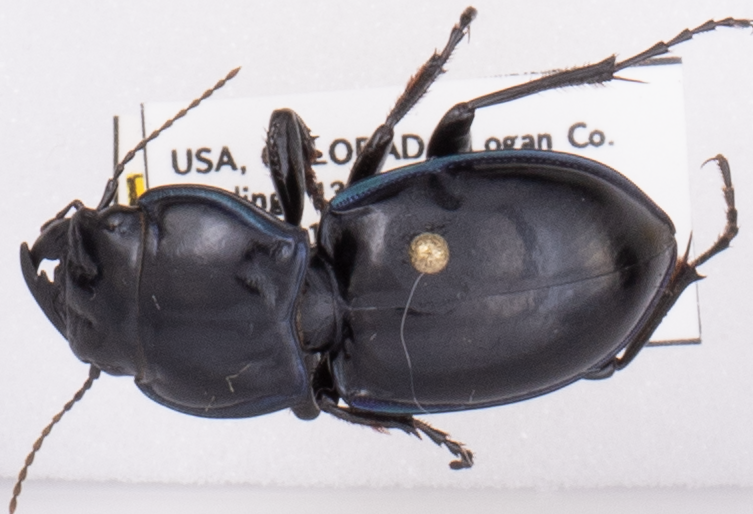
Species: Pasimachus elongatus
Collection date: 2022-07-27
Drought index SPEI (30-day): -0.258
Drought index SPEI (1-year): -1.85
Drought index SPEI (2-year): -1.69